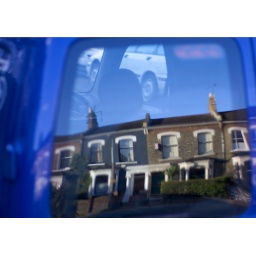
houses in van window